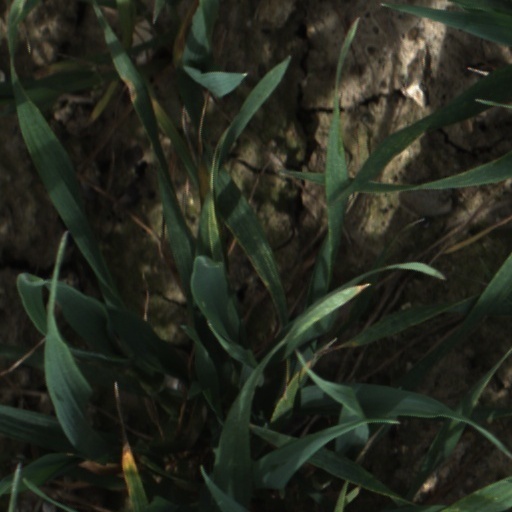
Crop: wheat